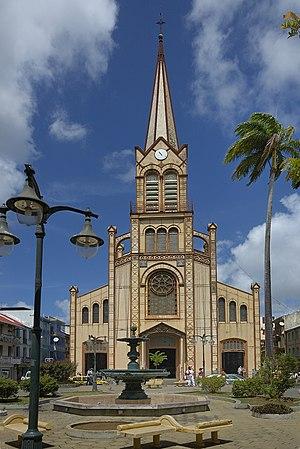
La Martinique, en Créole martiniquais : Matinik, ou Matnik, appelée Madinina par les indigènes de l’île, et également surnommée « l’île aux fleurs », est une île située dans les Caraïbes, et plus précisément dans l'Archipel des Petites Antilles. C’est une région insulaire française et un Département français, elle est administrée dans le cadre d'une Collectivité territoriale unique dirigée par l'assemblée de Martinique. C'est également une région ultrapériphérique de l'Union européenne. Elle est aussi membre associé de l’Organisation des États de la Caraïbe orientale, de l’Association des États de la Caraïbe et de la Commission économique pour l'Amérique latine et les Caraïbes.
La cathédrale Saint-Louis est une cathédrale catholique romaine, située à Fort-de-France, chef-lieu de la Martinique. Placée sous le patronage du roi de France Saint-Louis, elle fut le siège de l'évêché de Martinique-Fort-de-France-et-Saint-Pierre, érigé en 1850 par une bulle du pape Pie IX, et est actuellement le siège de l'archevêché de Saint-Pierre et Fort-de-France depuis 1967.